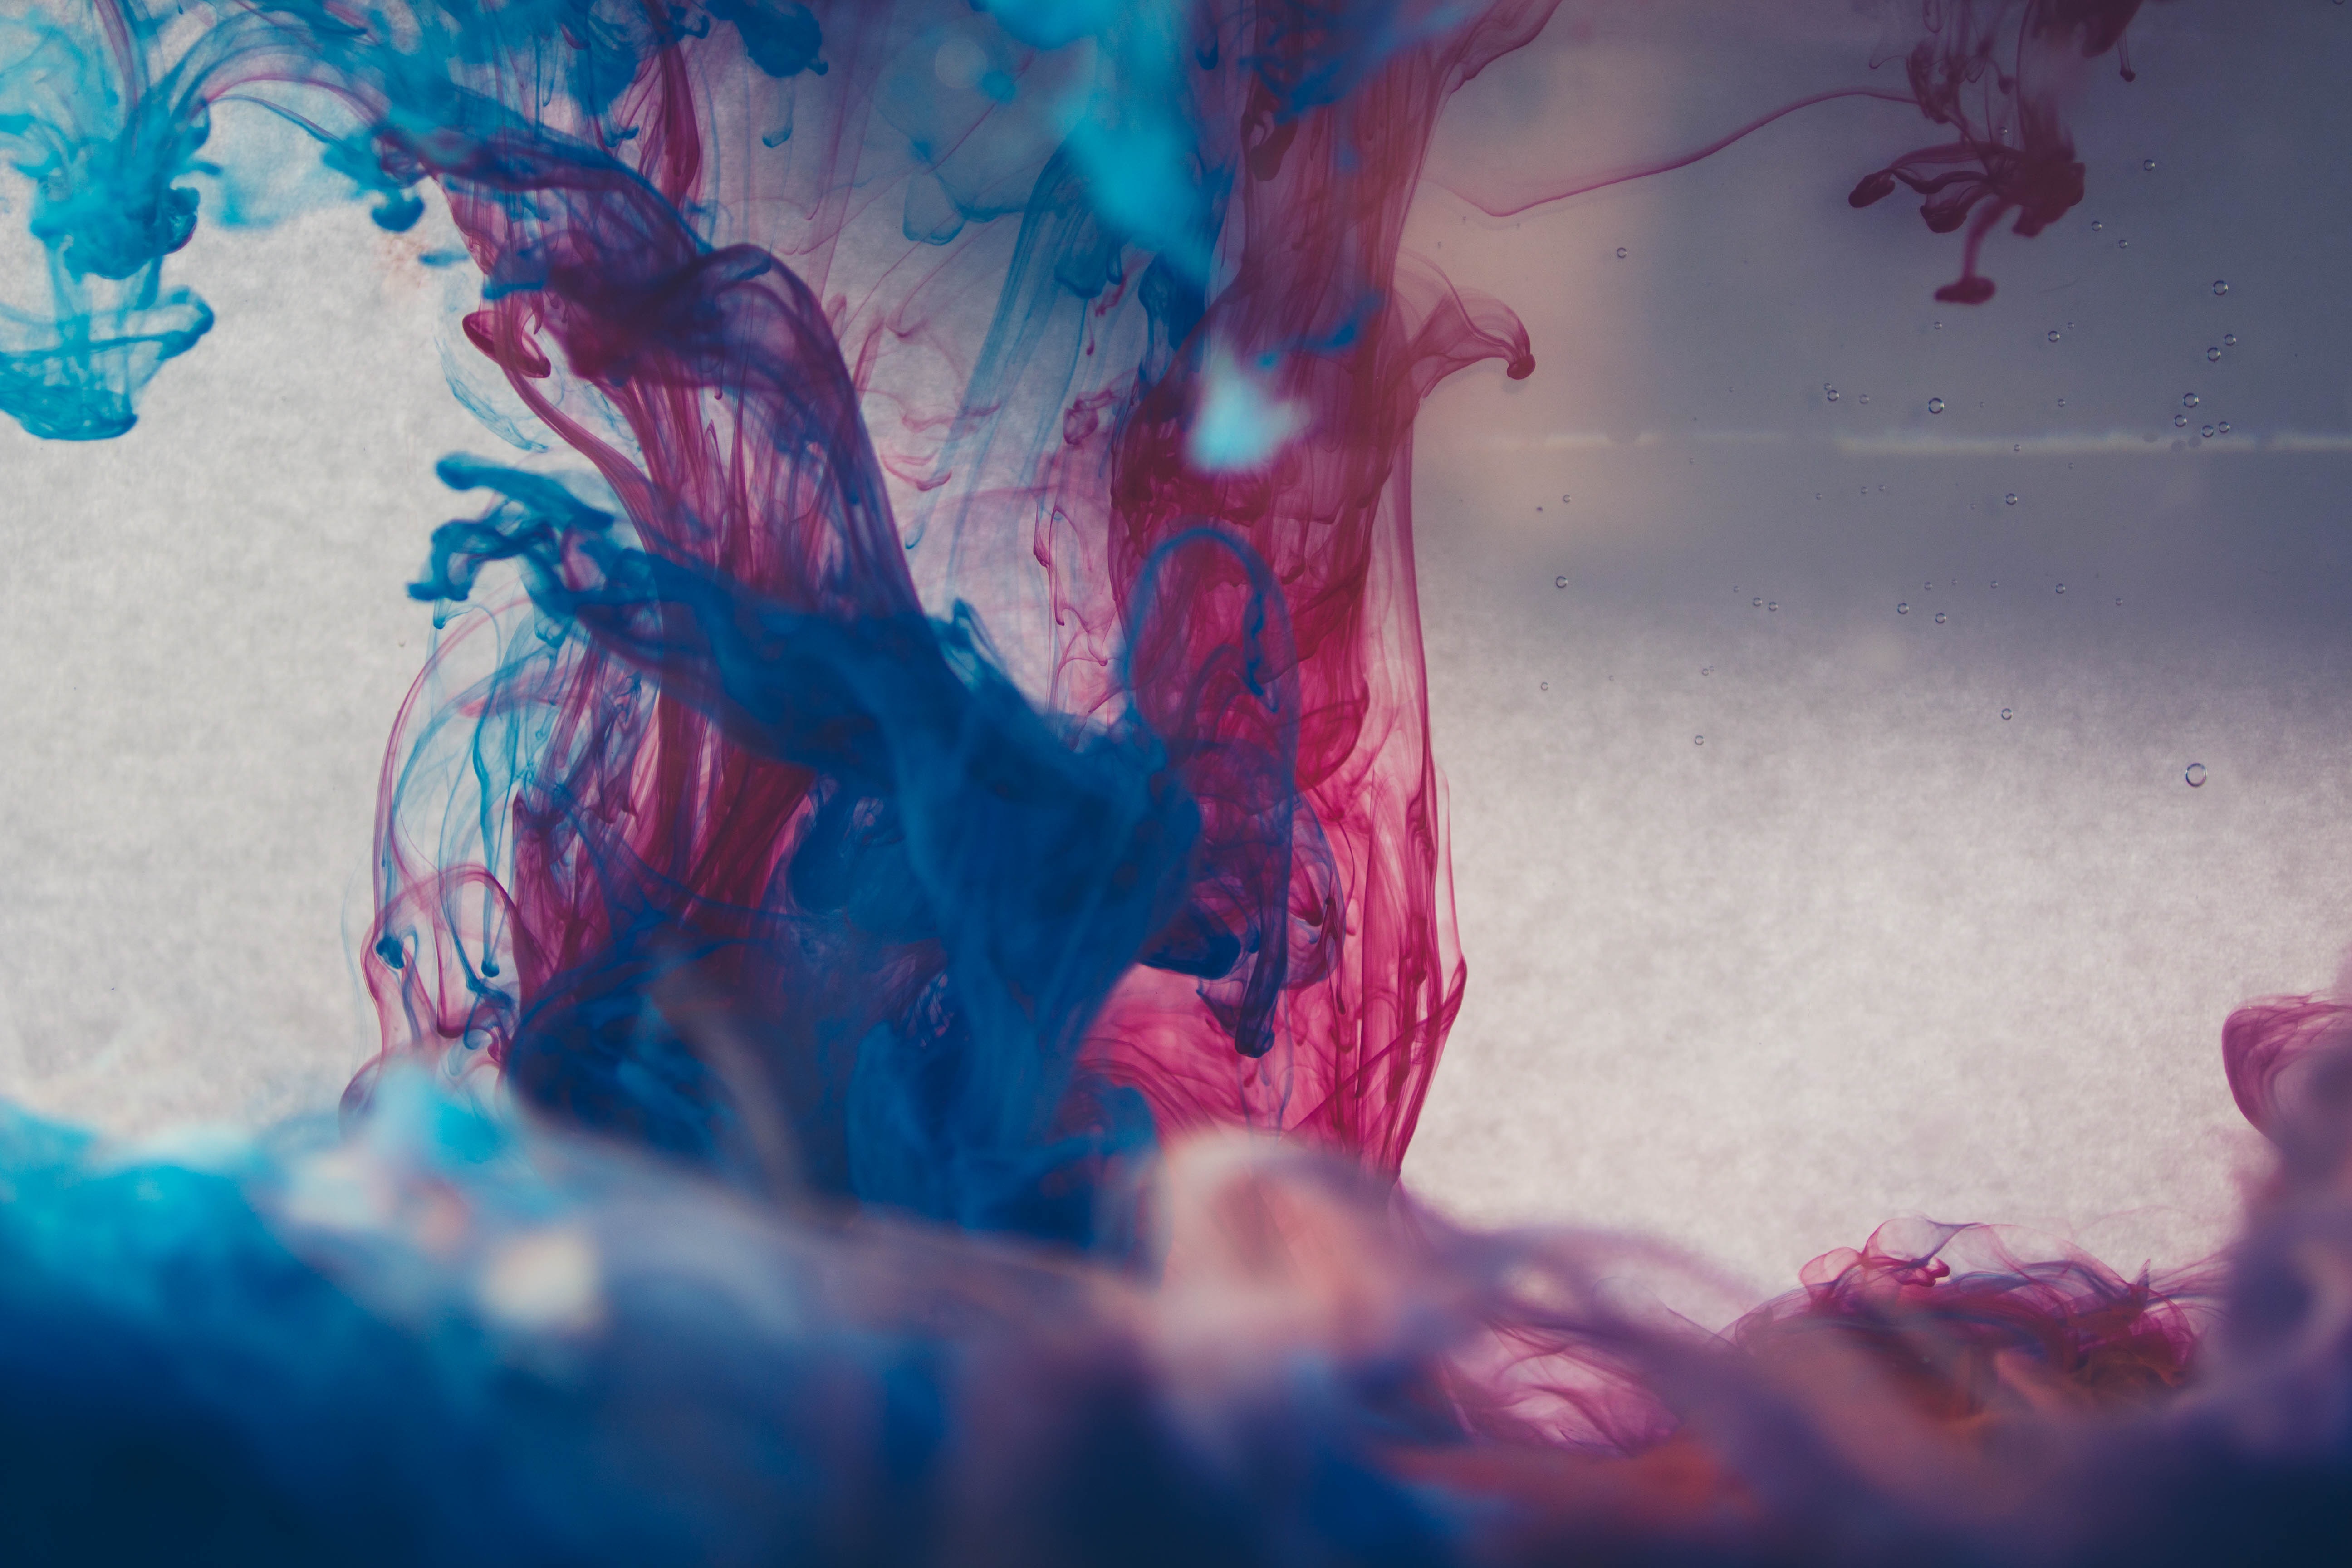
flower, red, color, blue, art, special effects, computer wallpaper